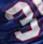
Number: 3